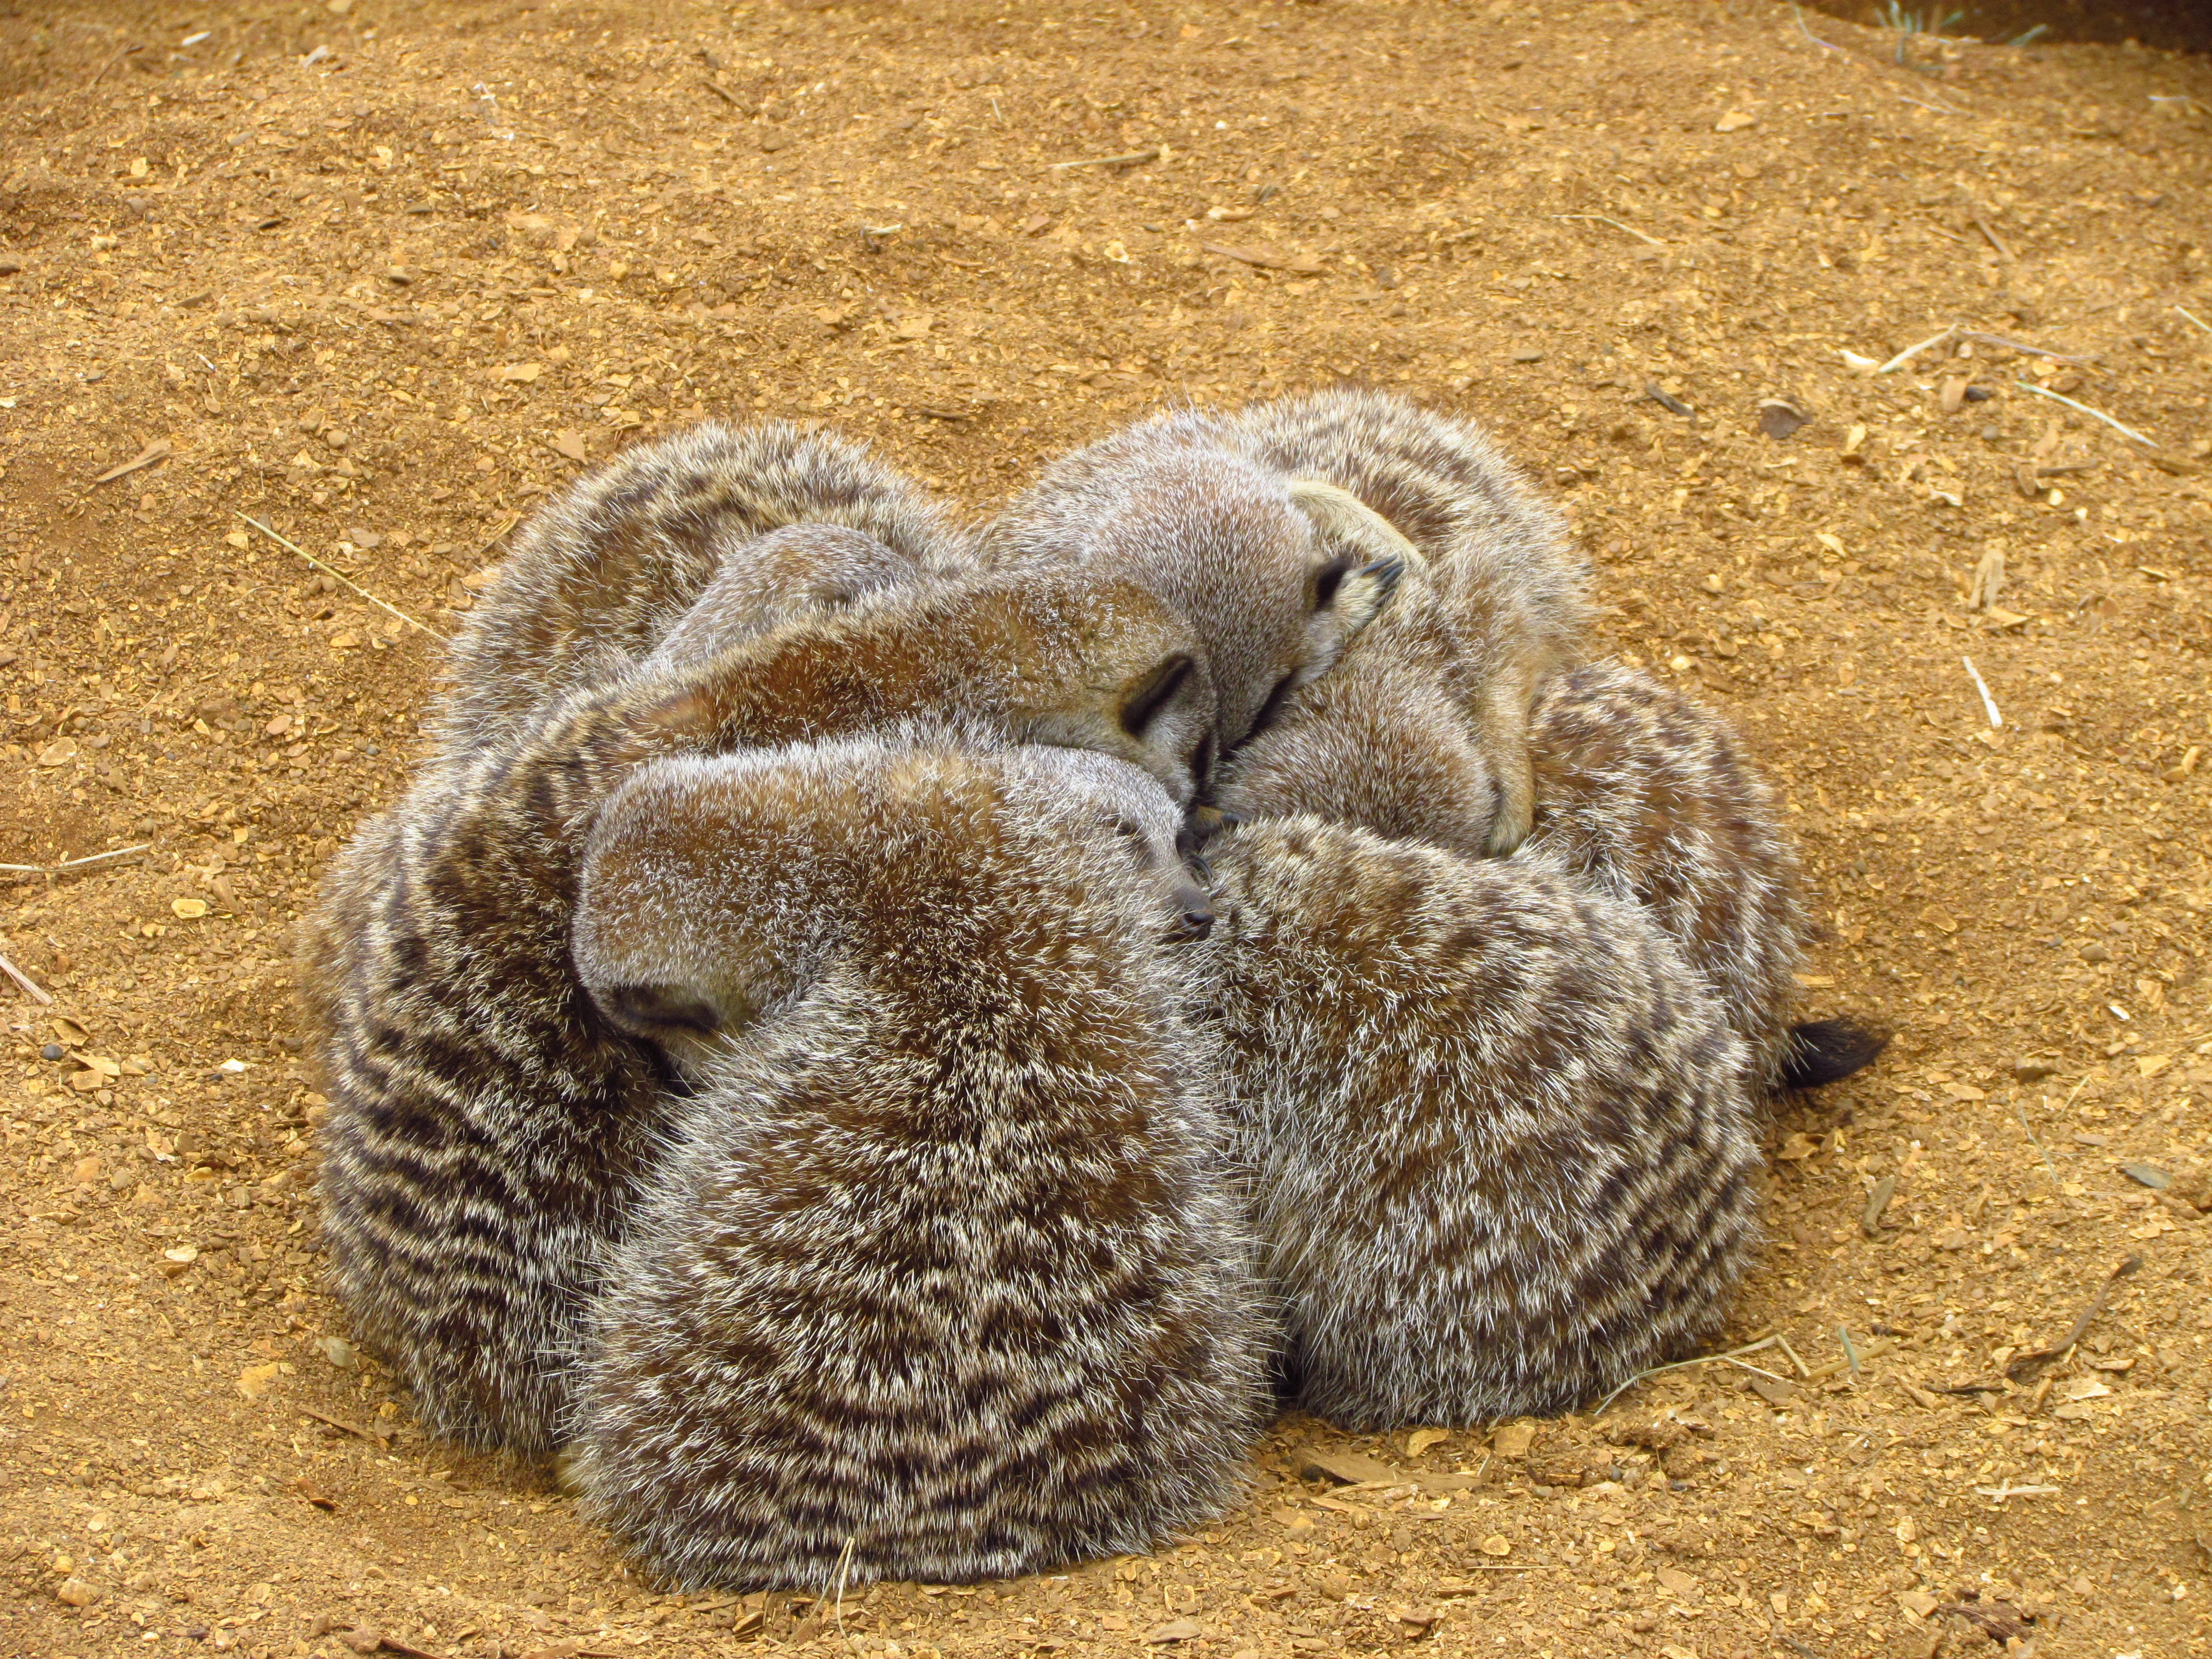
sand, wildlife, zoo, mammal, fauna, cheetah, cuddle, hedgehog, furry, vertebrate, meerkat, cuddling